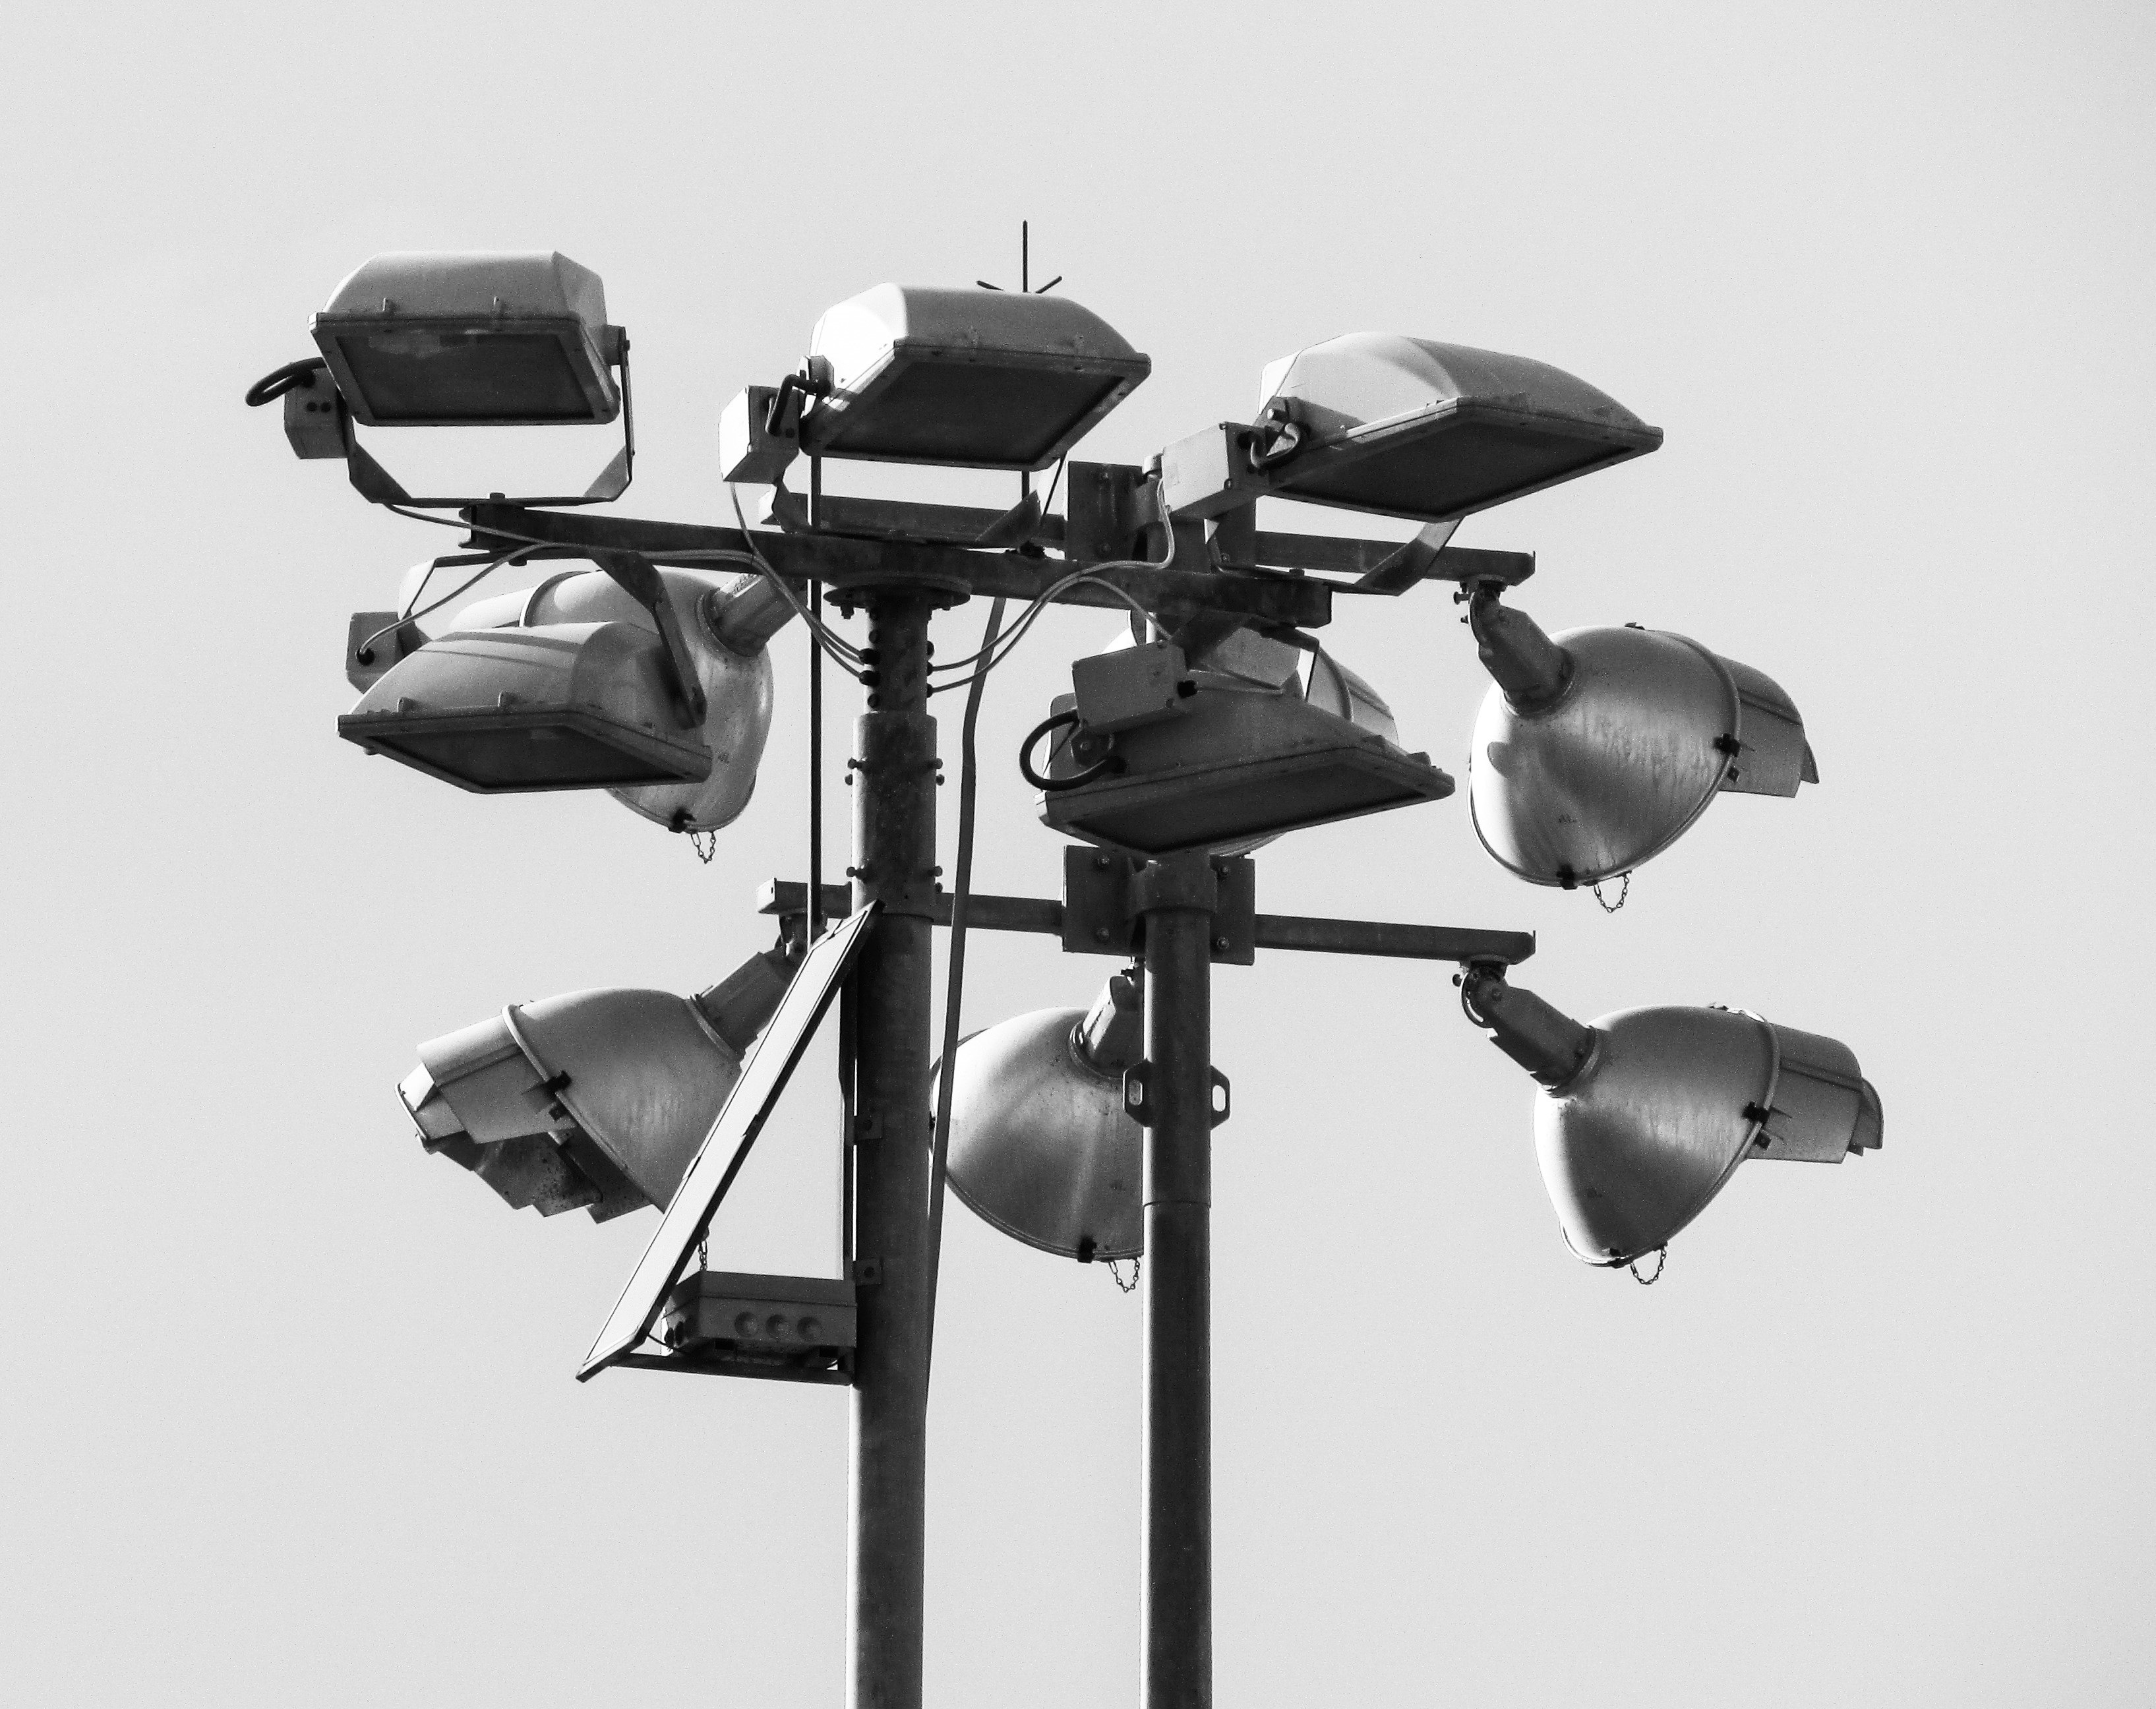
light, equipment, lamp, black, monochrome, lighting, drum, product, drums, electric, lighting system, ground lighting, electronic instrument, camera accessory